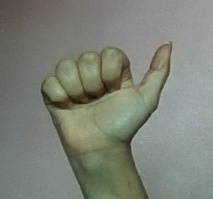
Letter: dhad